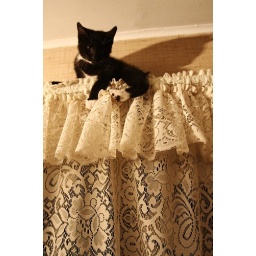
He ran my dog around the house 3 times and subsequently climbed the curtains to end up there.